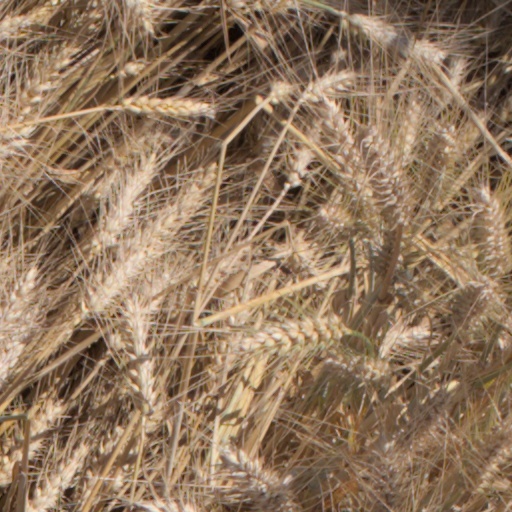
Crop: wheat